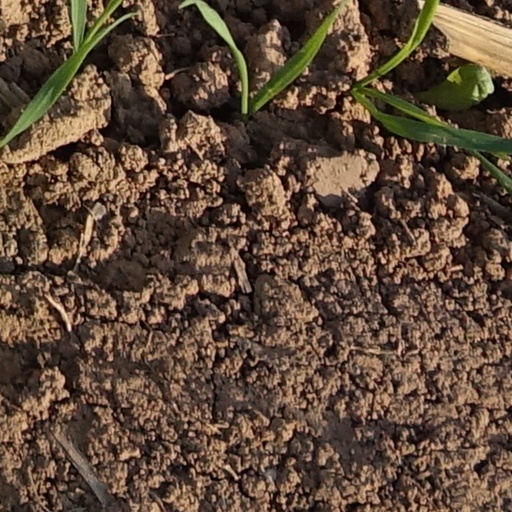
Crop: wheat